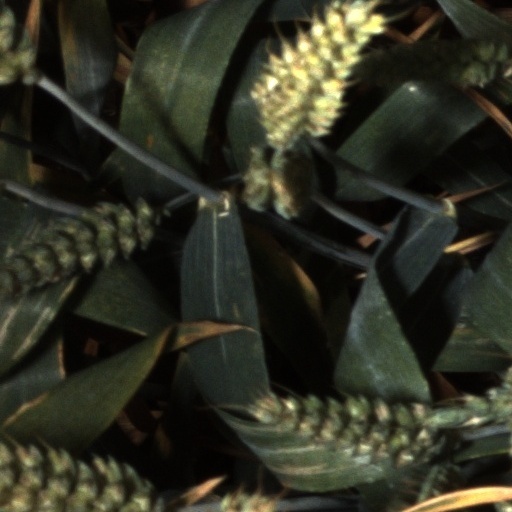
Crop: wheat